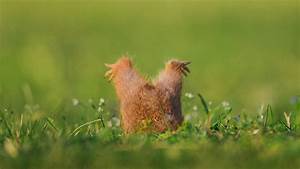
Label: scoiattolo